BAW BJ212

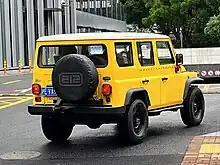
BJ212 Sniper

In 2023 BAW displayed a new BJ212 Sniper (BJ2023CHB2) at the 2023 Beijing Auto Show available in both four door station wagon and cabriolet variants. As of March 2024, the 212 name was relaunched as an independent brand by BAW, and the BAW BJ212 Sniper was renamed the 212 Classic Sniper selling alongside the larger and completely redesigned 212 T01 SUV.